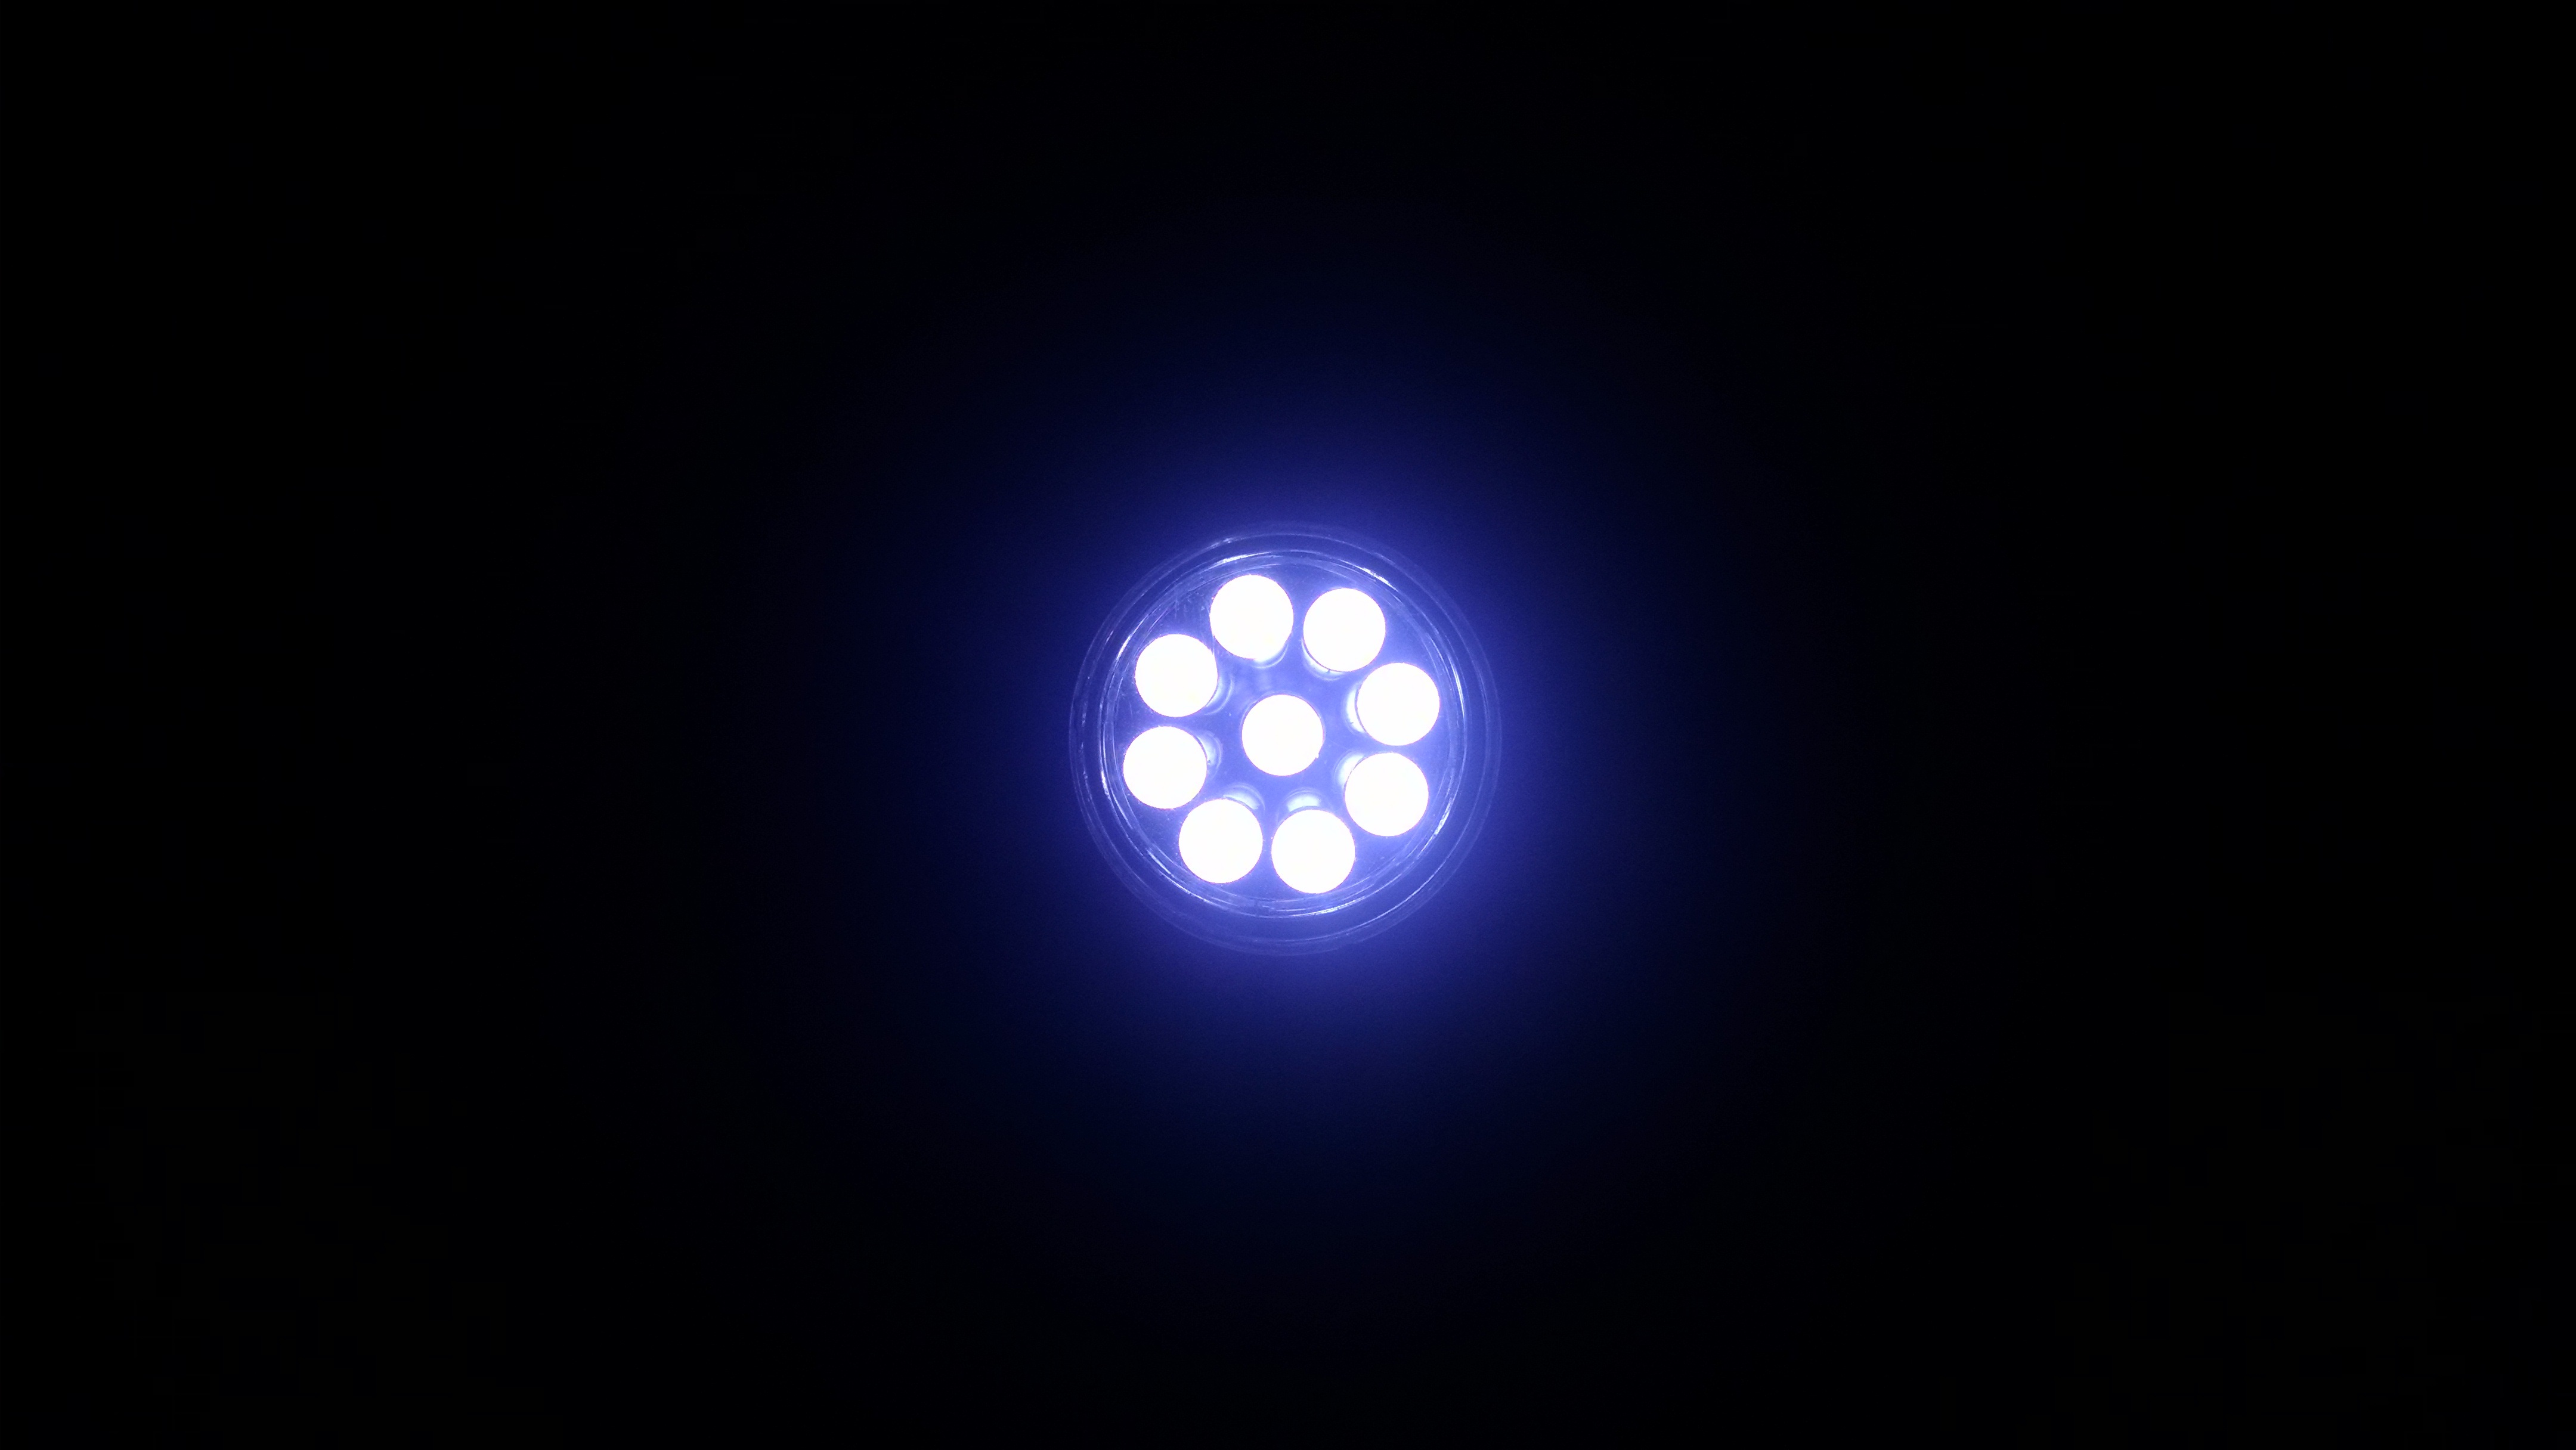
light, blur, night, home, dark, dusk, shine, space, glow, darkness, blue, lamp, modern, circle, lens flare, bright, sphere, flashlight, shape, astronomical object, computer wallpaper